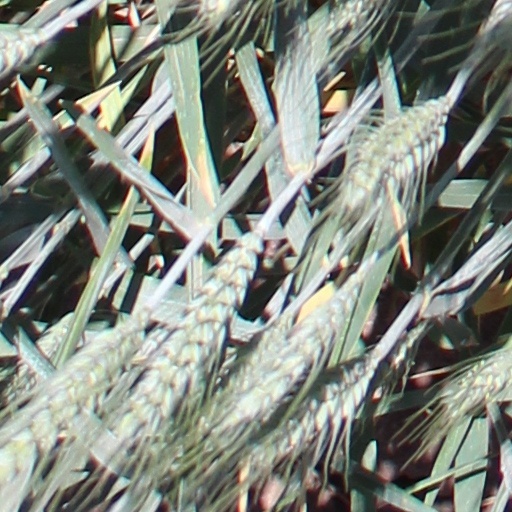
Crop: wheat